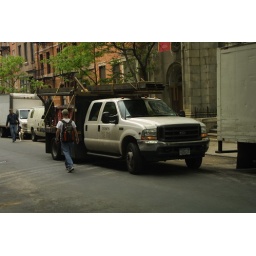
a really big truck spotted in New York